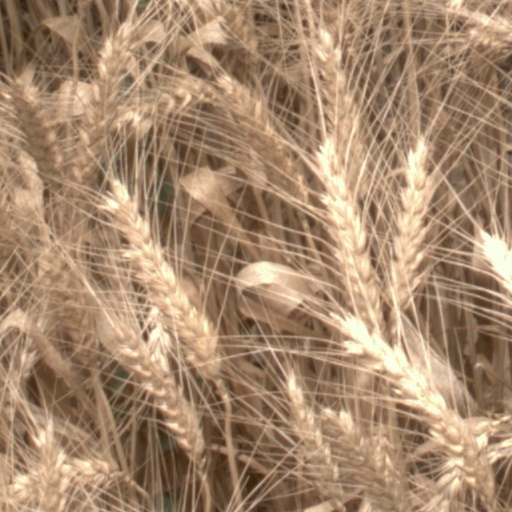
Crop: wheat